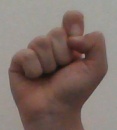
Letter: fa